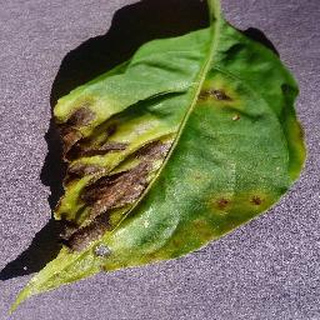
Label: bell_pepper_bacterial_spot